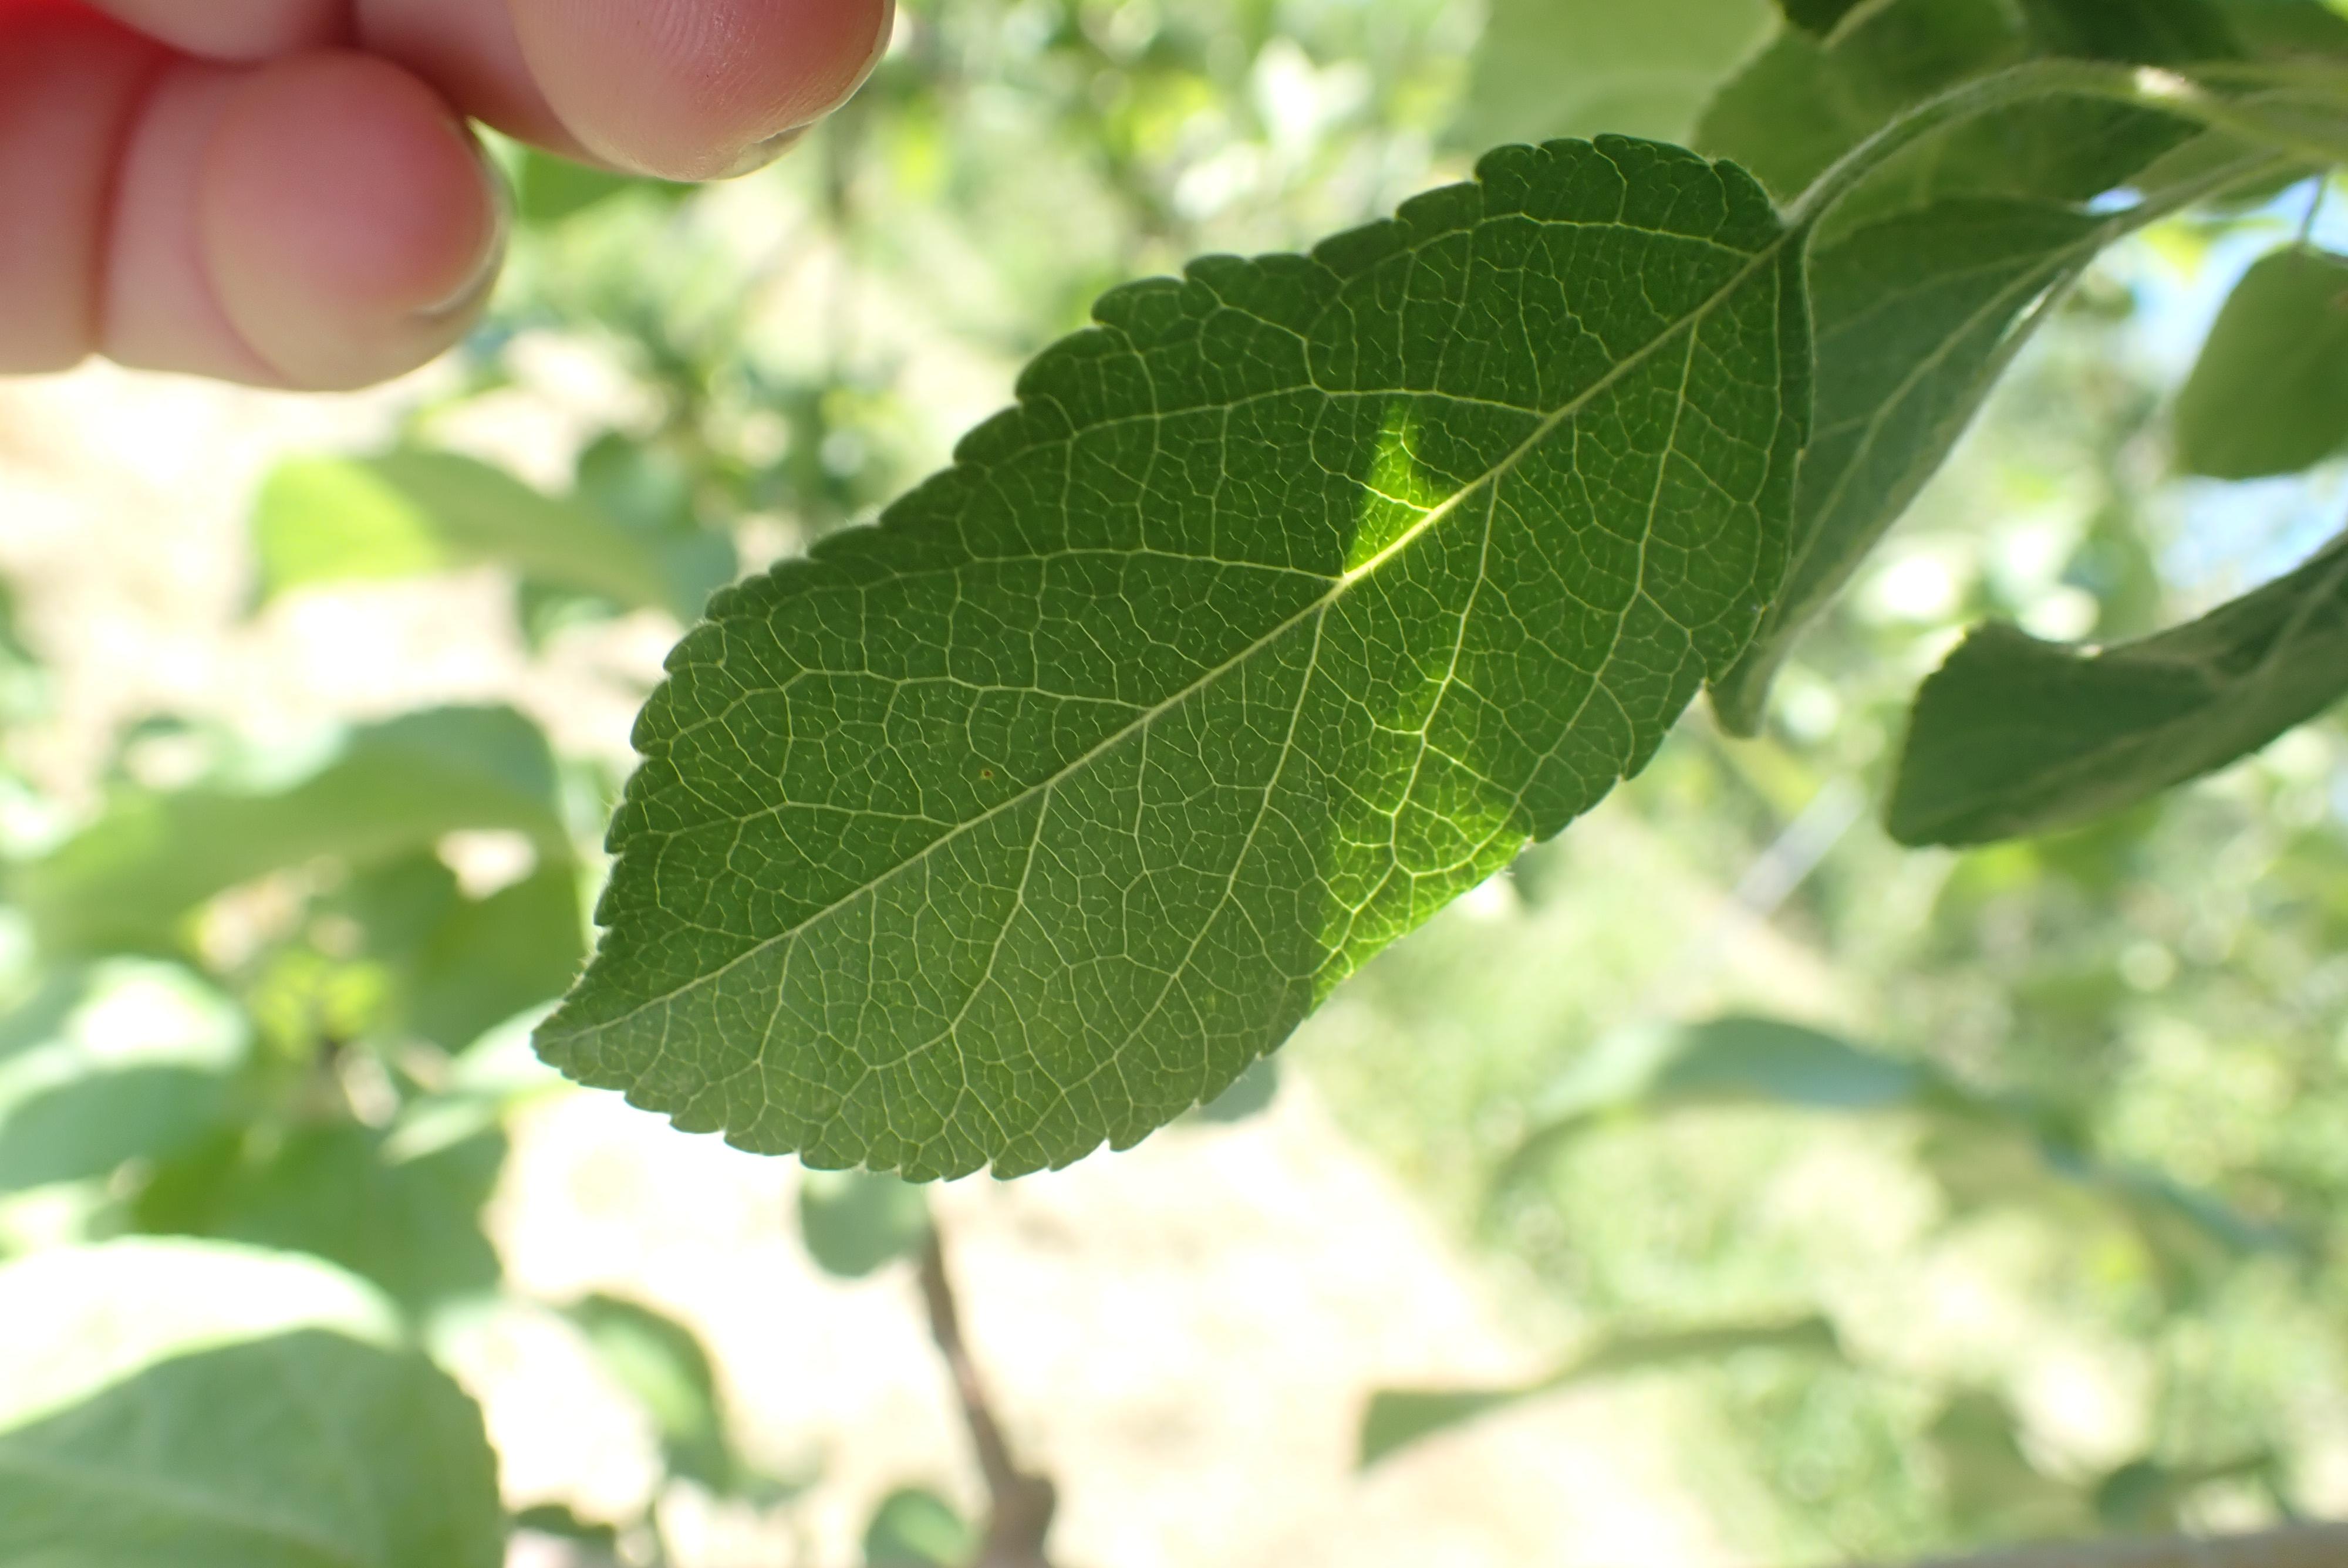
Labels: healthy